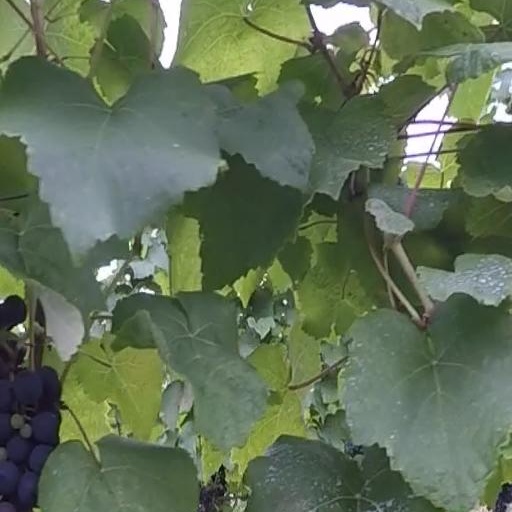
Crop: grape